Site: brandenburg
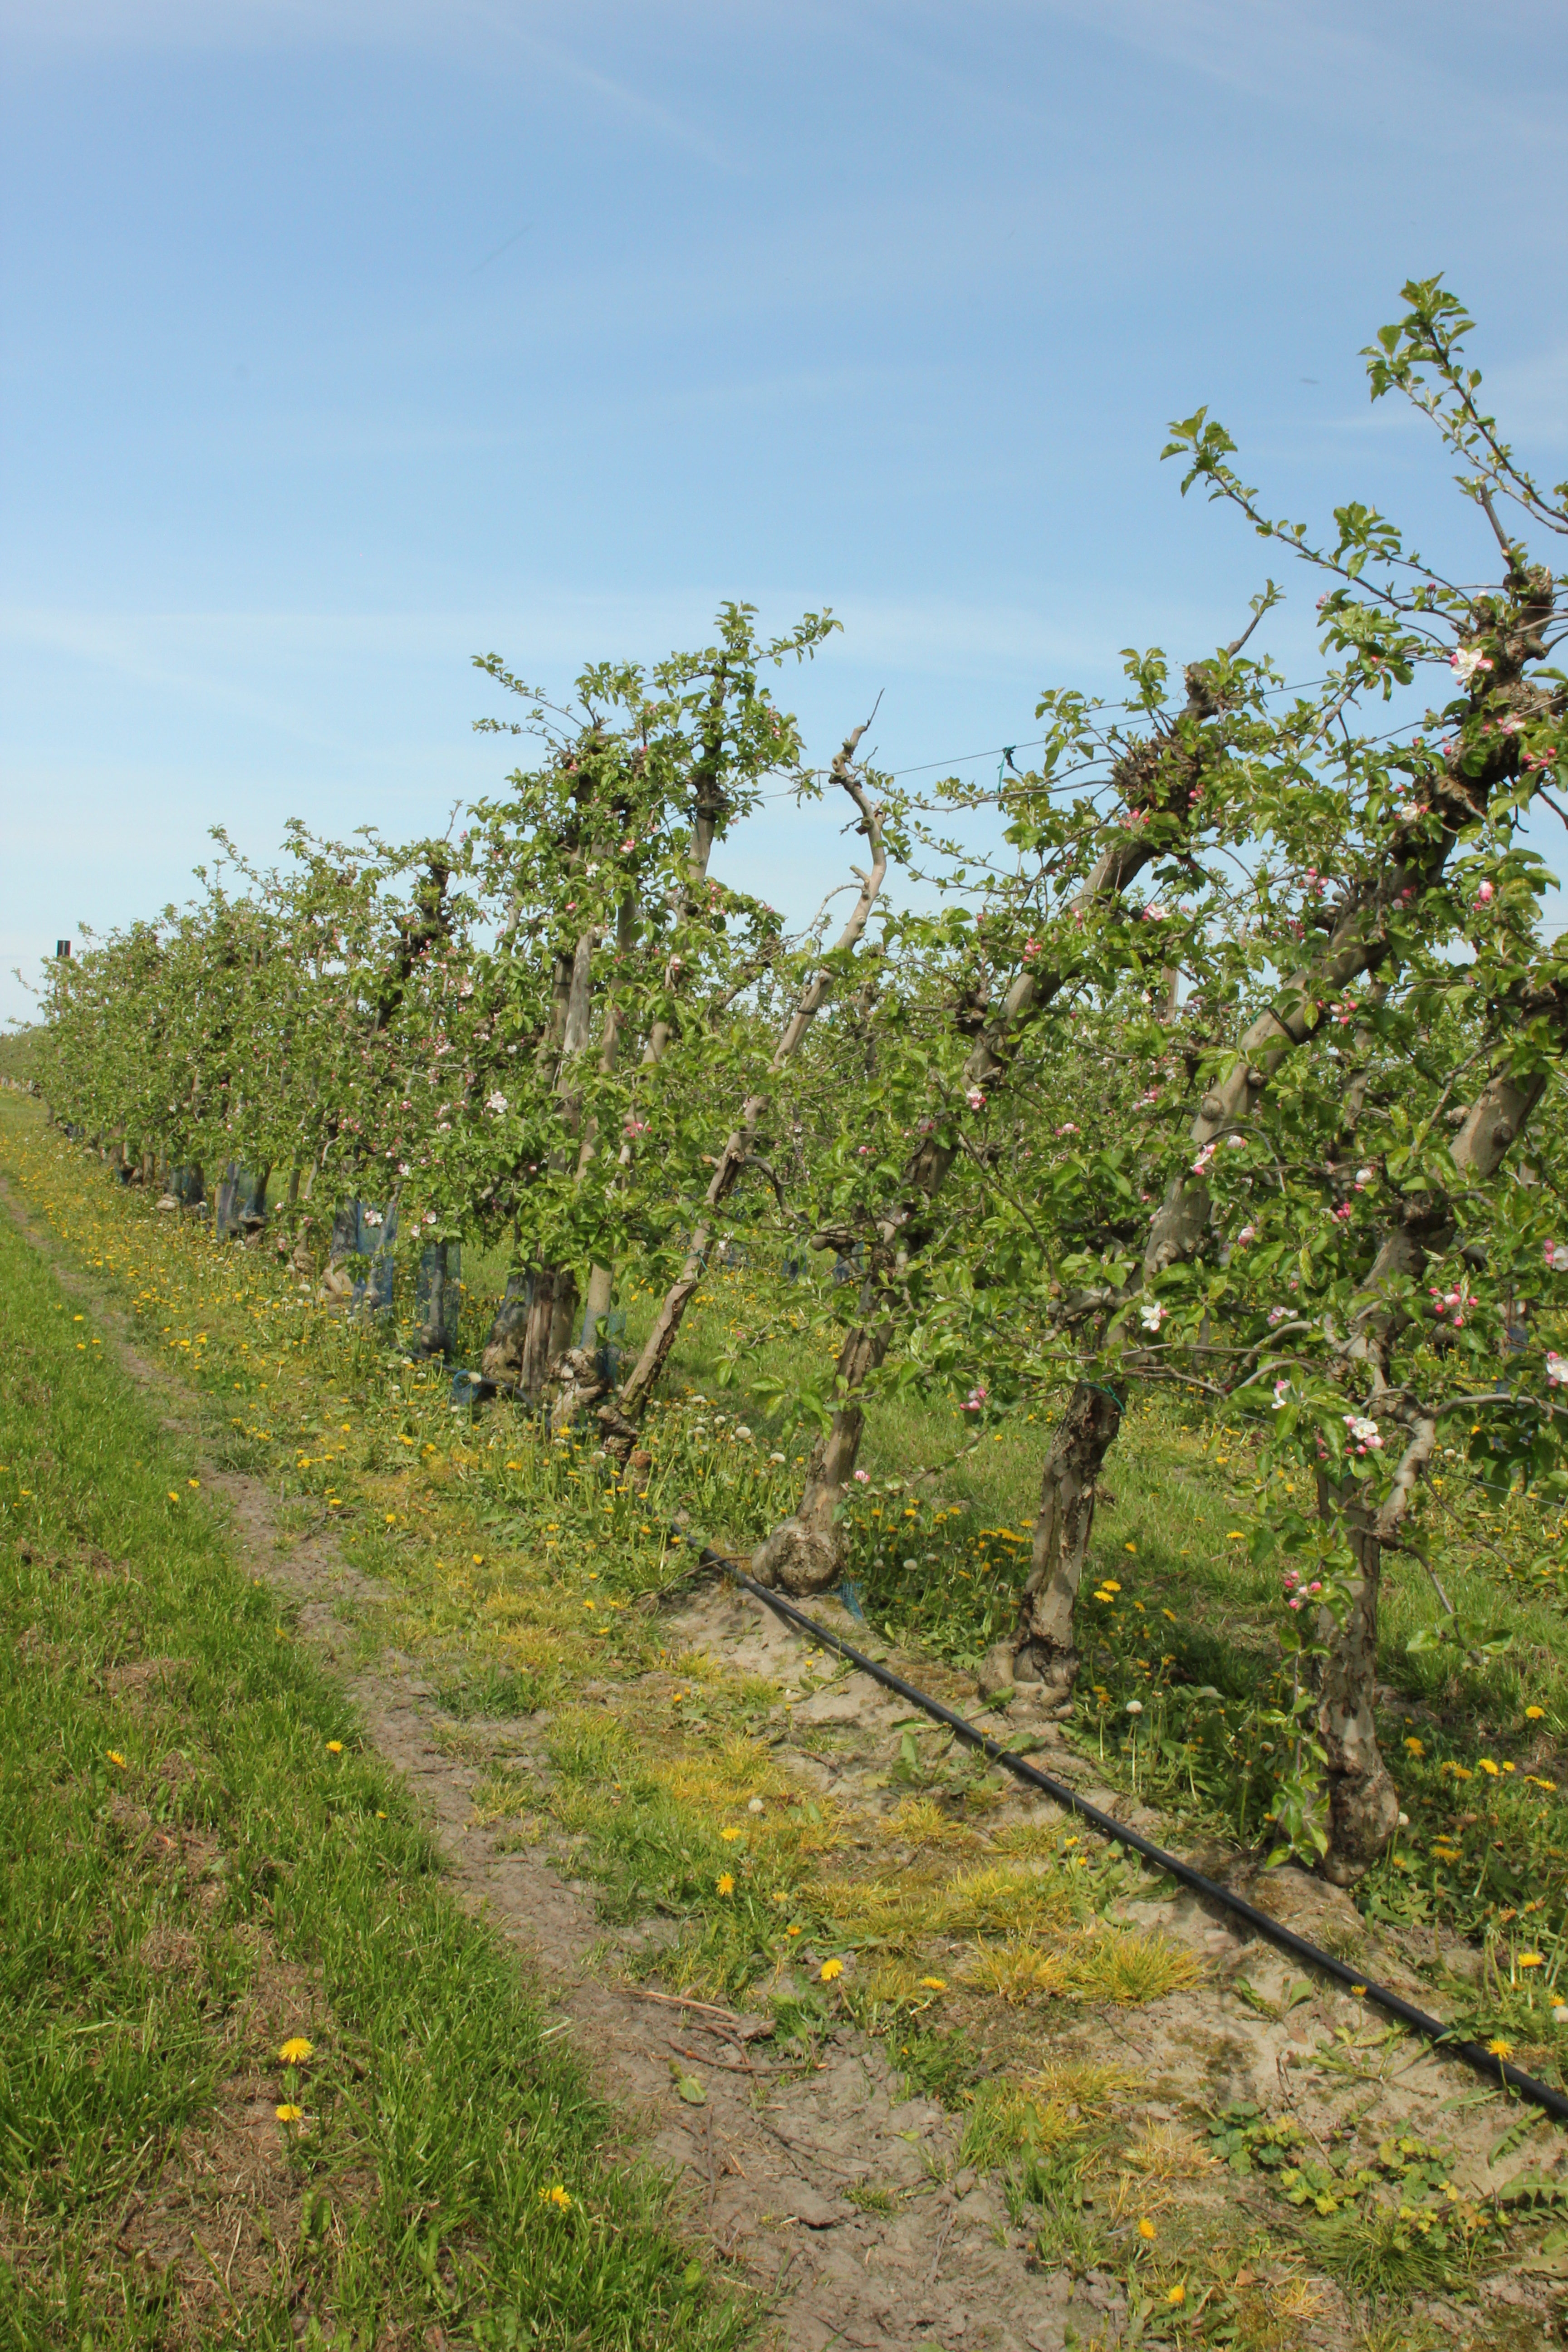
Growth stage (BBCH 60): Flowering